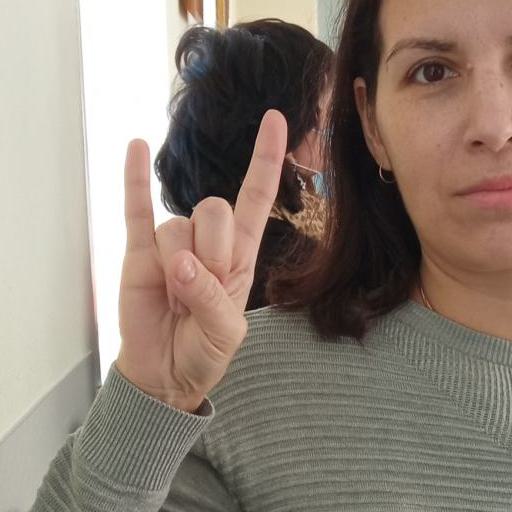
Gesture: rock